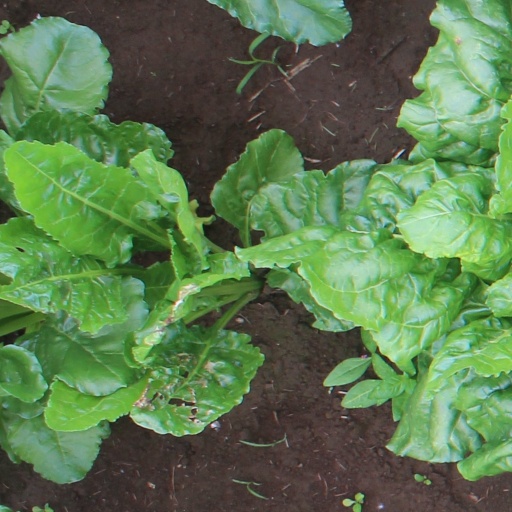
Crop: sugar beet